Out of Mind (song)

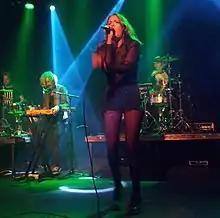
Tove Lo performing at the Tavastia Club in Helsinki in 2014.

Tove Lo performed "Out of Mind" and "Not Made For This World" for the first time alongside "Habits" and "Love Ballad" at Swedish radio station P3 on 10 April 2013. She performed it later at Swedish radio station NRJ Sverige on 27 November 2013. The following year, she performed the song at Finnish radio station Radio Xtremellä on 25 February 2014. Two days later, she performed it at the Norwegian festival. She performed it later at Swedish TV show Nyhetsmorgon on 22 March 2014. Three days later, the artist performed the track at Tavastia Club in Helsinki, Finland.